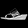
Label: Sandal